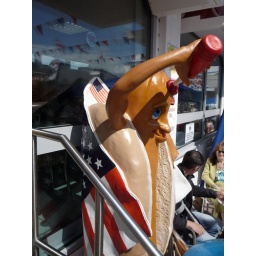
A giant plastic hot dog wrapped in an American flag annointing itself with ketchup